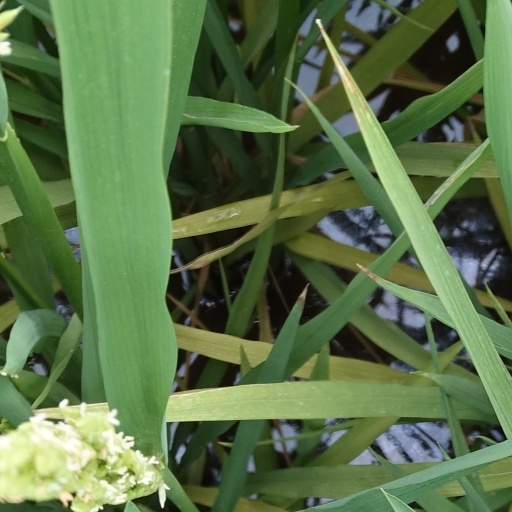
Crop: rice